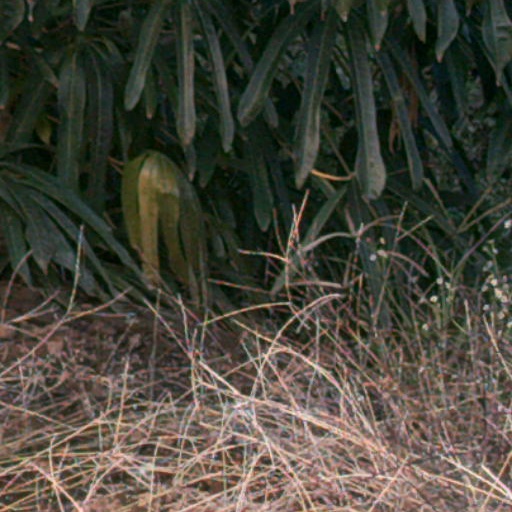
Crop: cassava